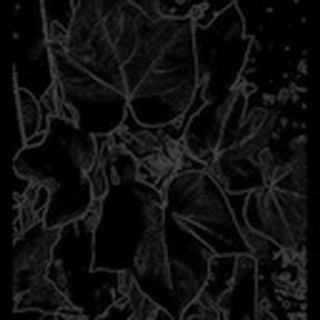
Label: healthy_cotton